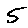
Label: 5